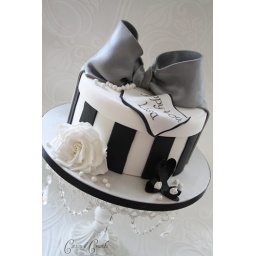
3rd hat box/present cake, this time in black, white and silver.